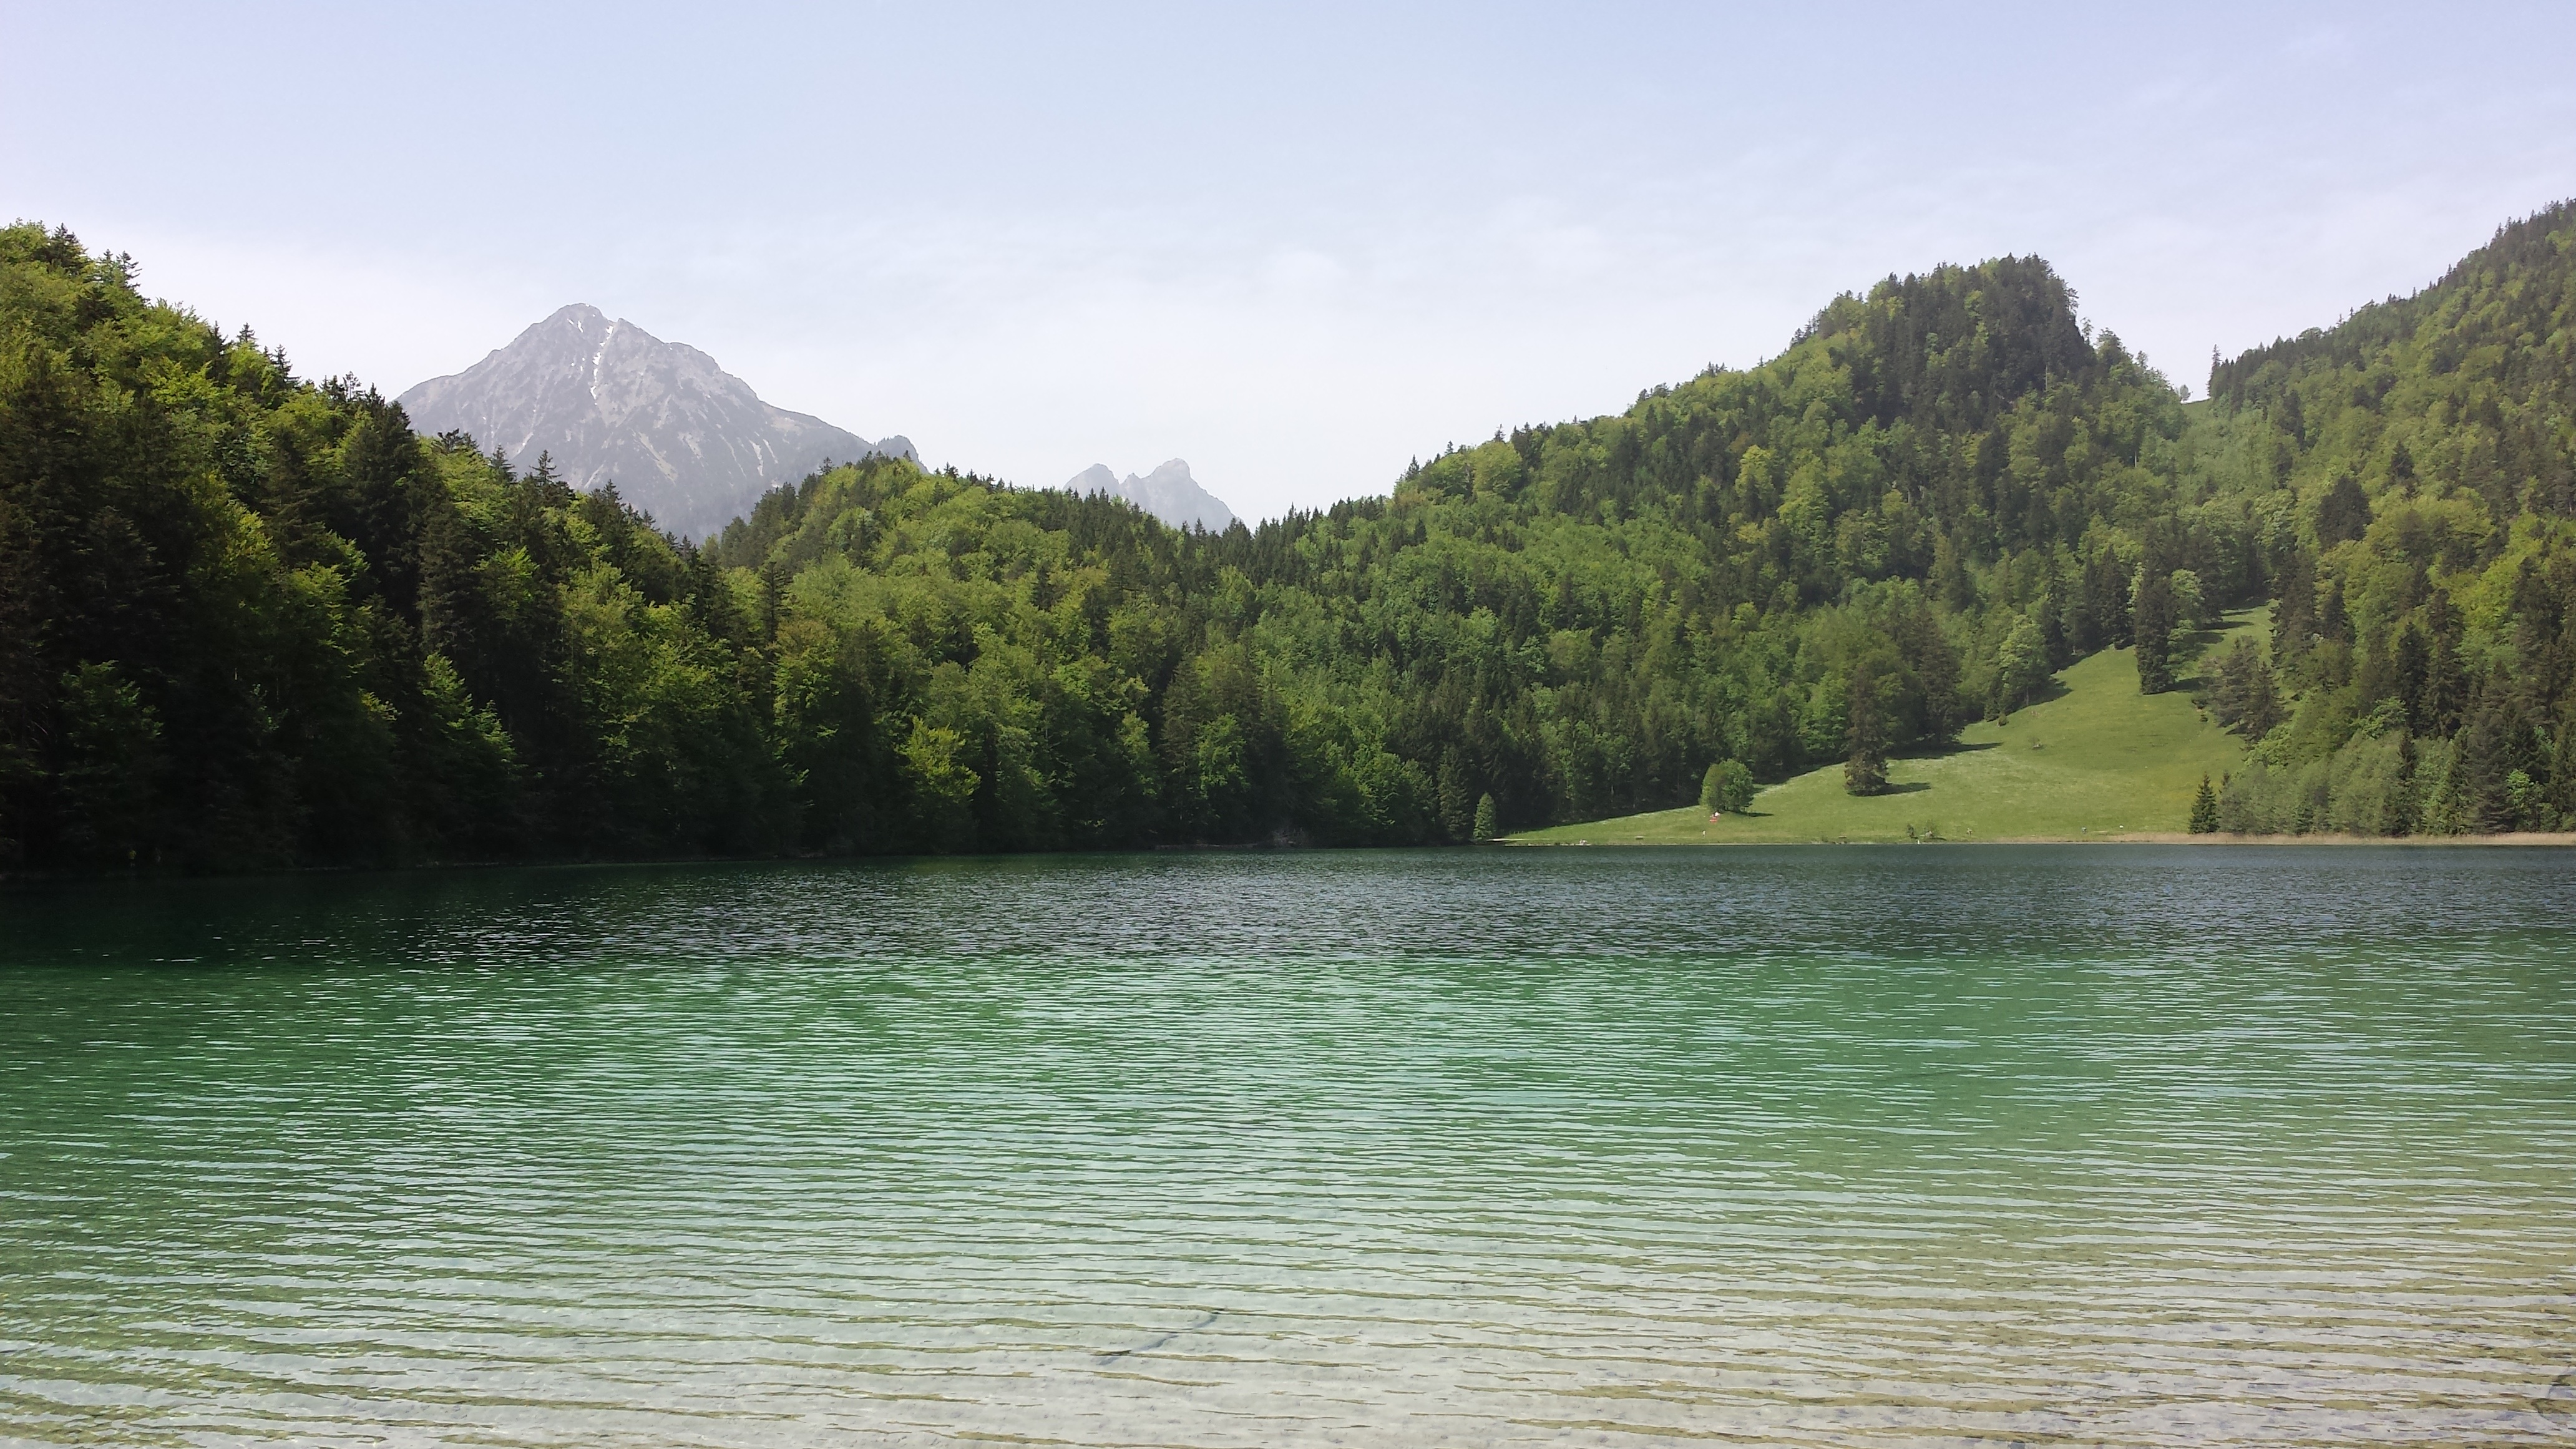
landscape, water, nature, wilderness, mountain, sky, lake, river, summer, idyllic, scenic, alpine, fjord, reservoir, body of water, mountains, bergsee, still, loch, nice weather, more, tarn, allg u, alatsee, fussen